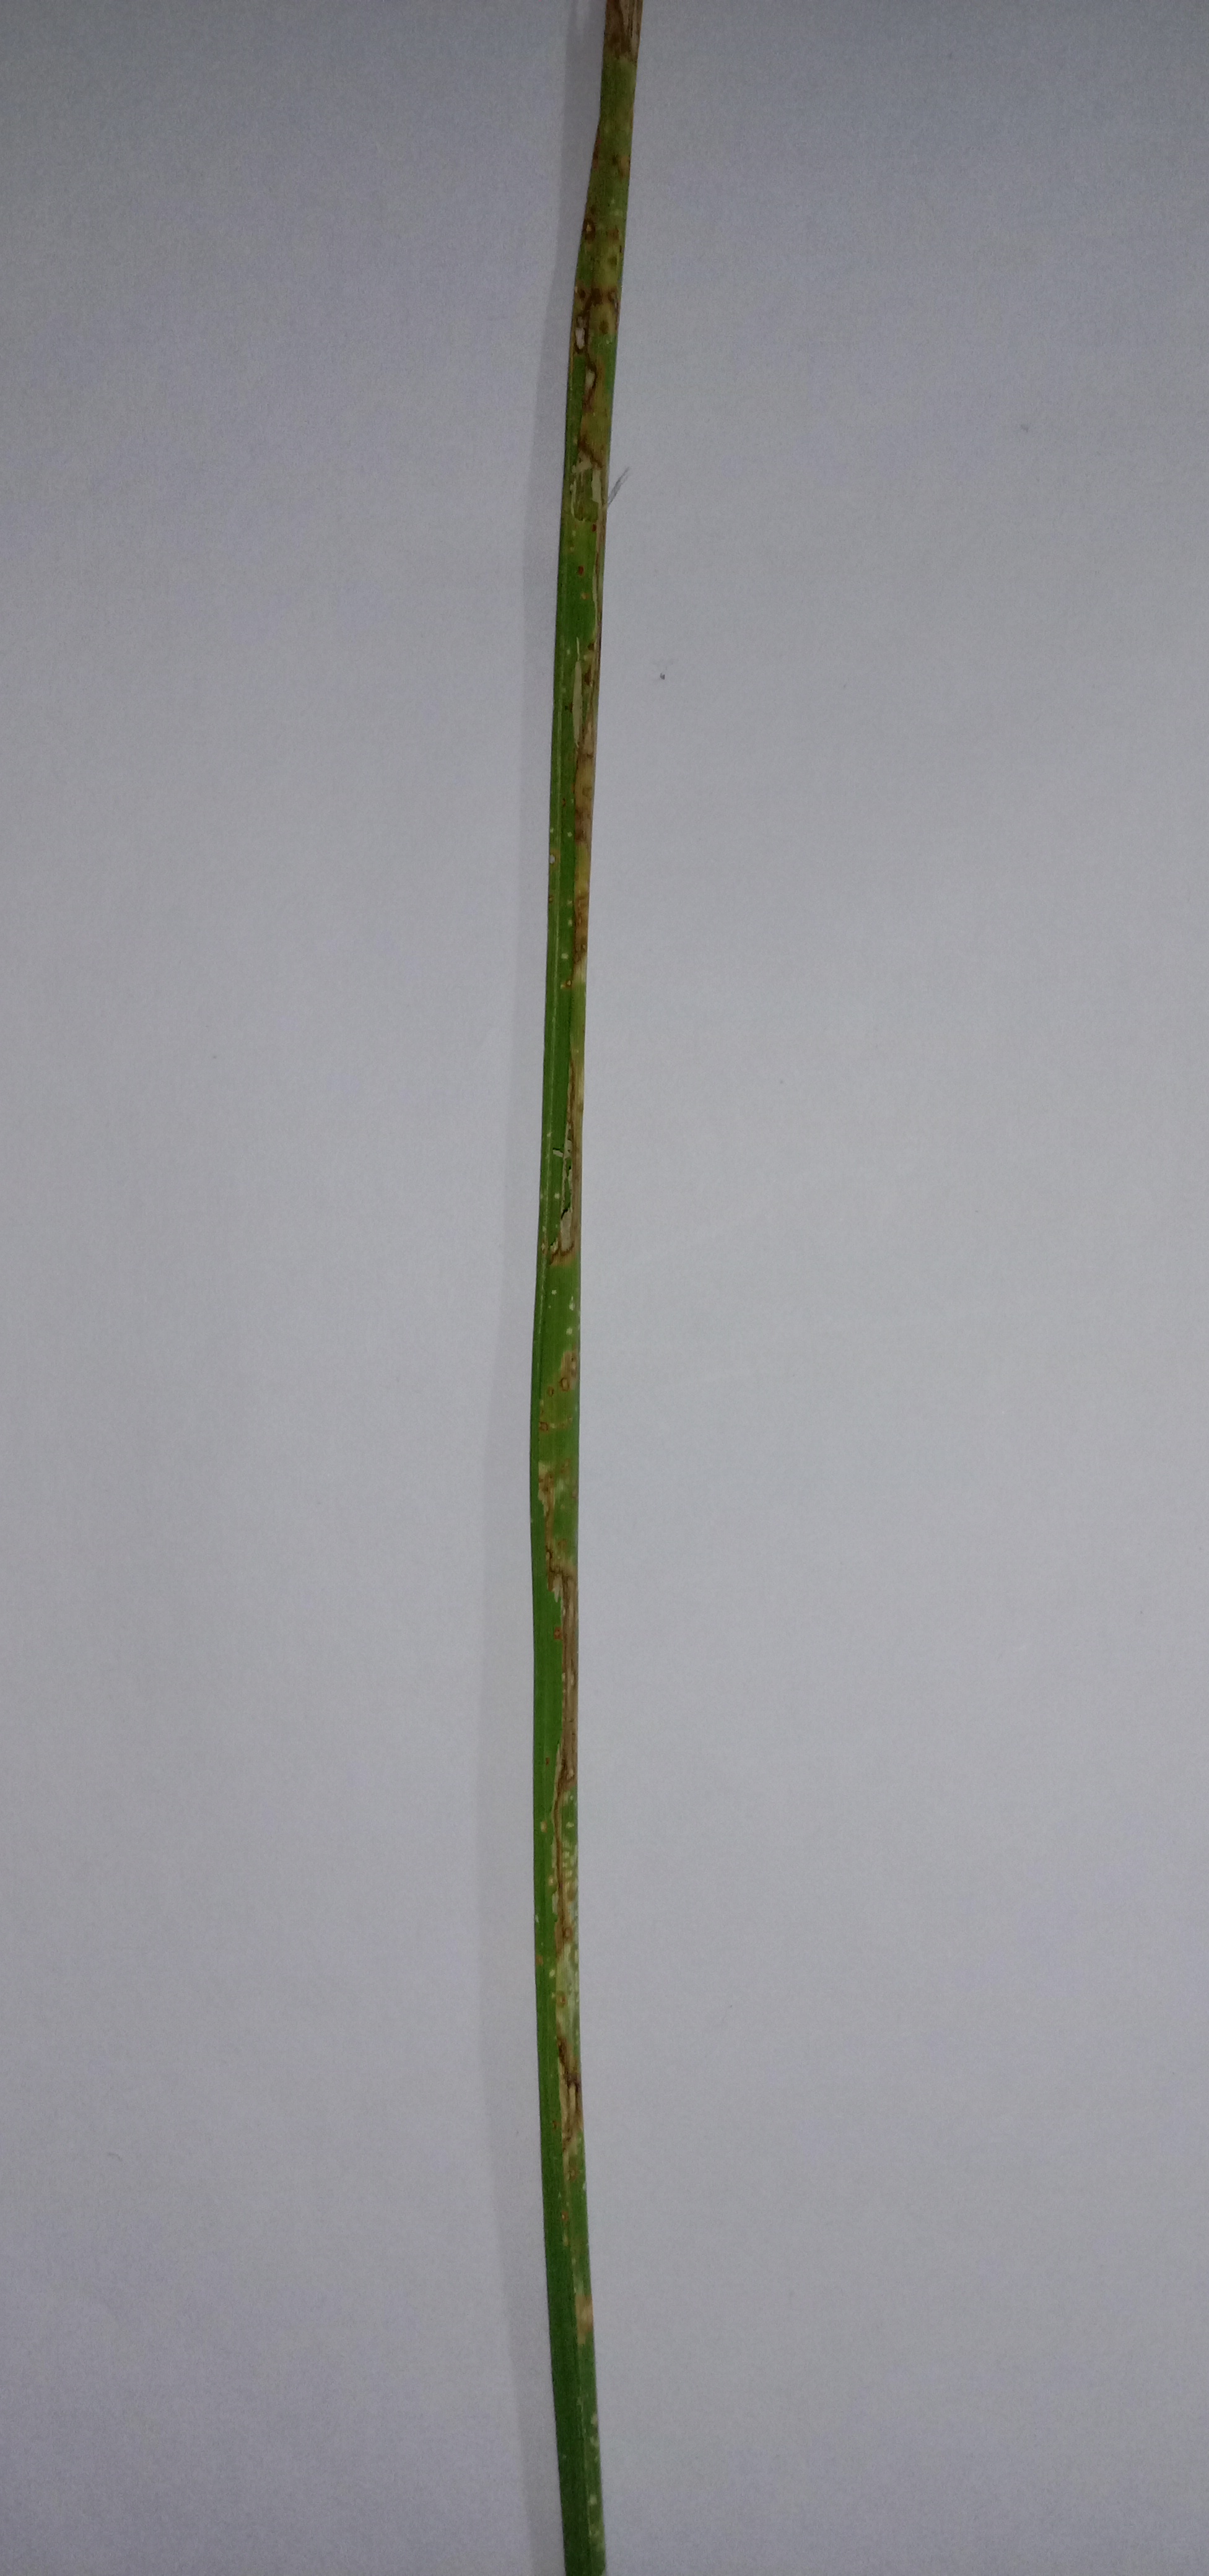
Label: Rice___Leaf_Blast